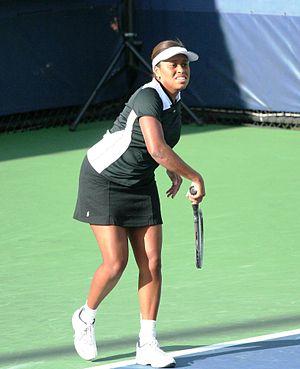
Chanda Rubin est une joueuse de tennis américaine, professionnelle de 1991 à 2006.